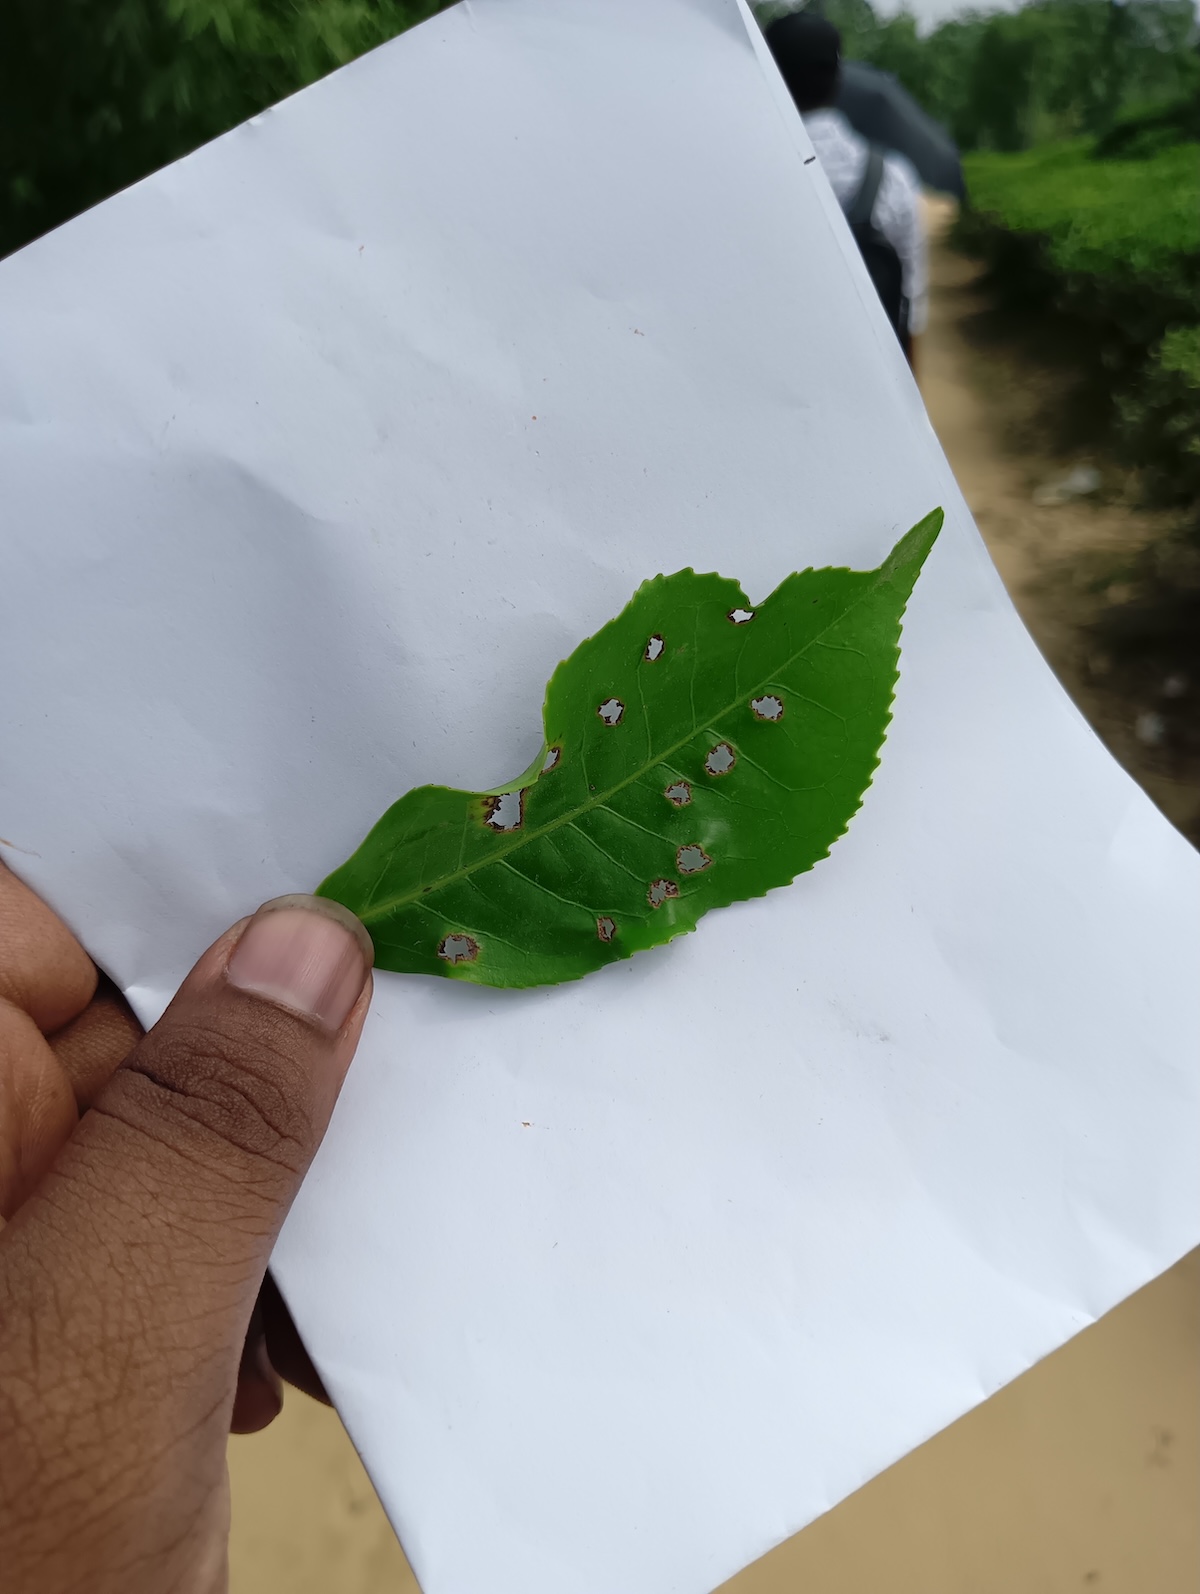
Label: Green mirid bug